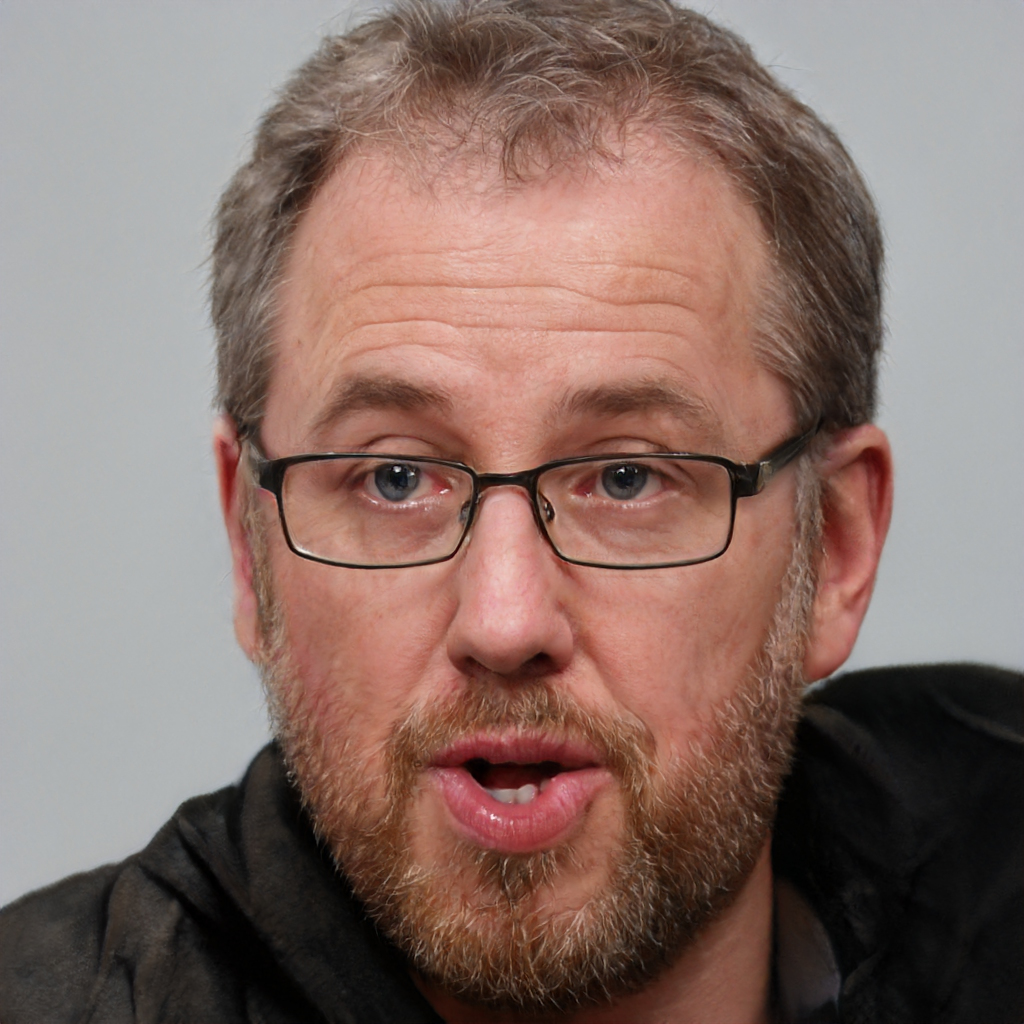
Gender: Male